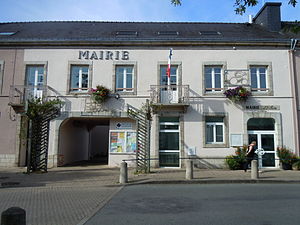
Plouay
Plouay er en landsby og kommune i det franske departement Morbihan i Bretagne.